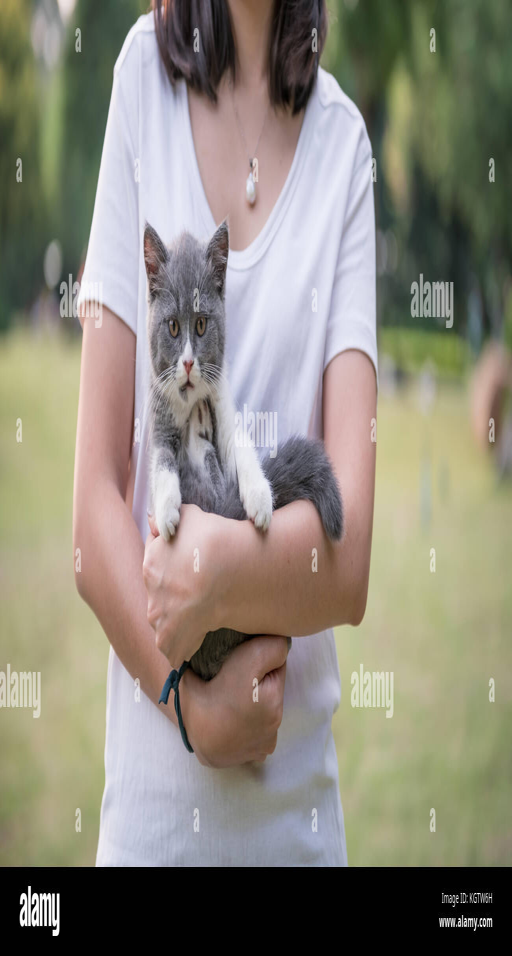
the girl with her hands in a gray kitten